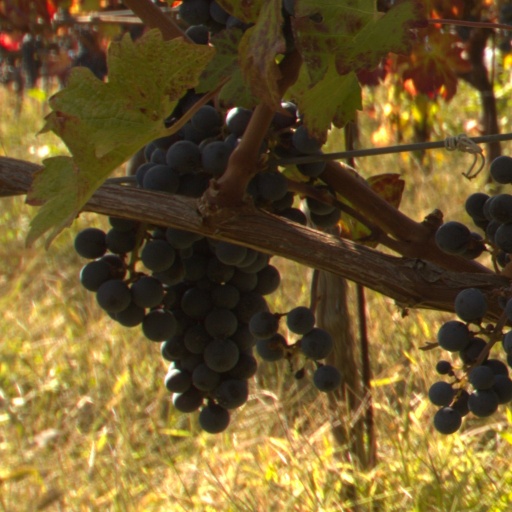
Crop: grape